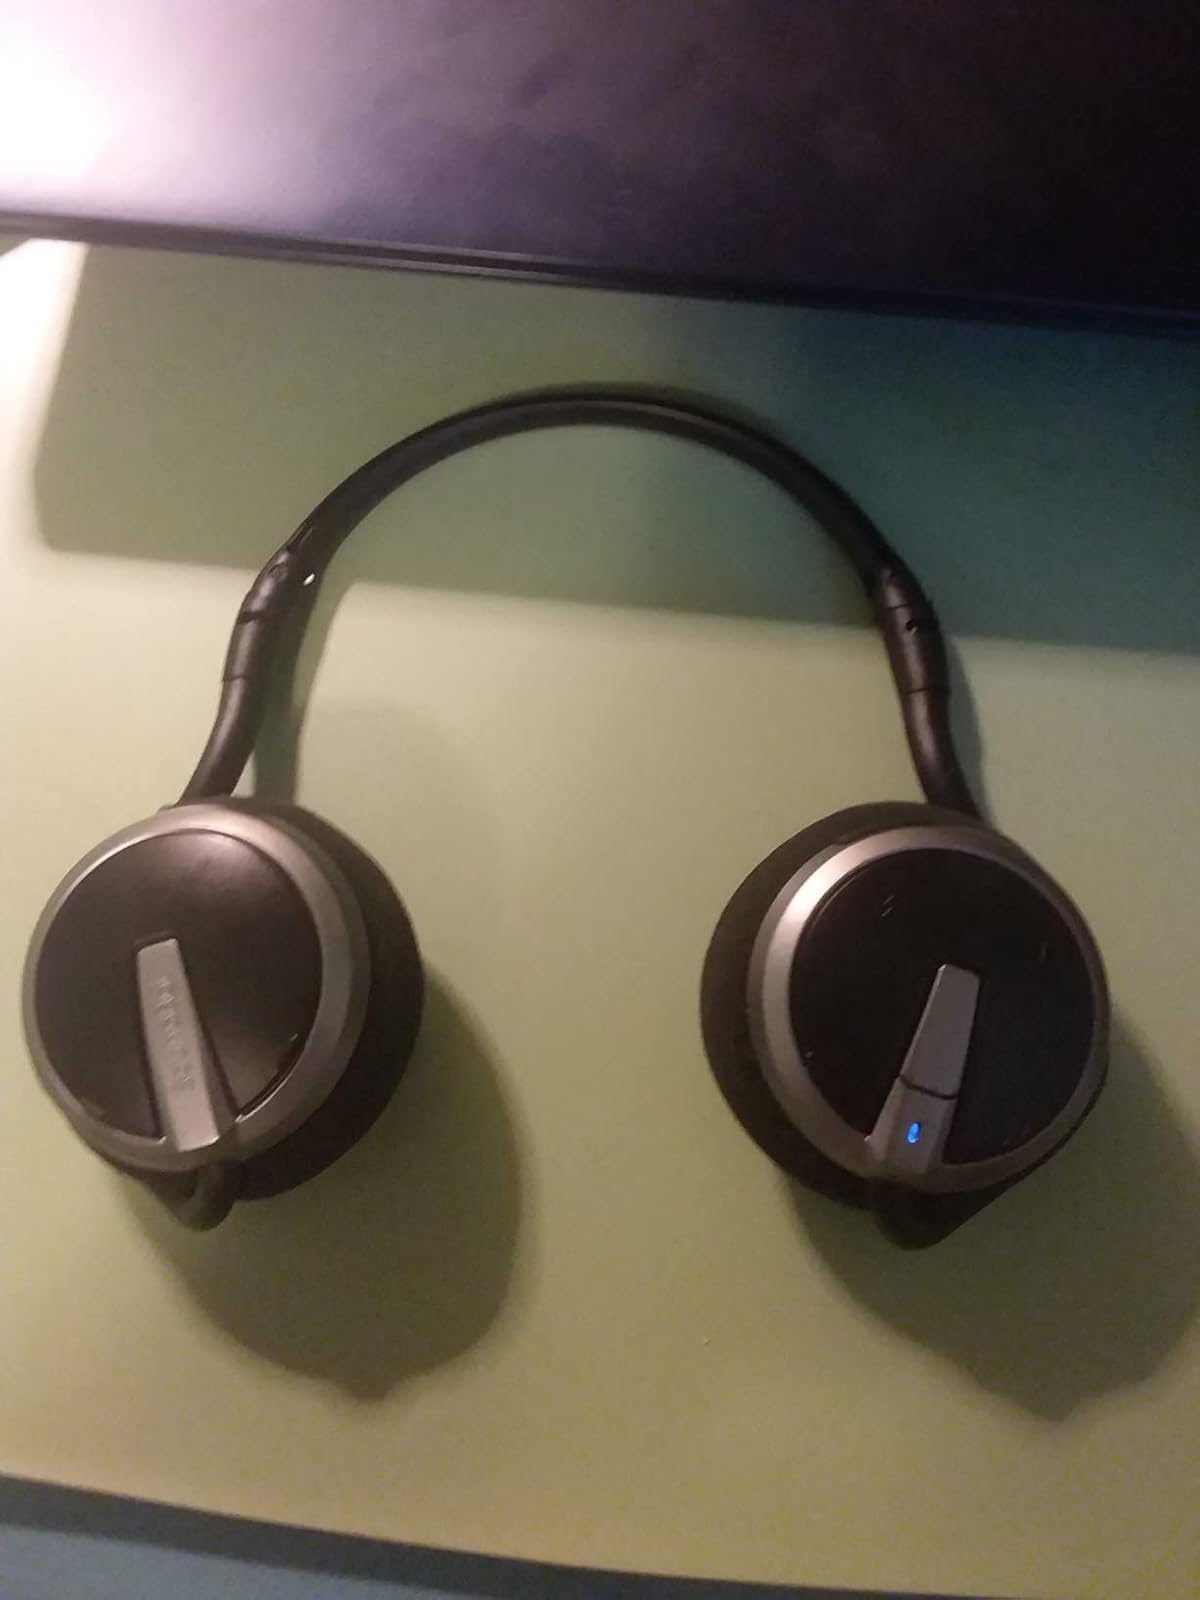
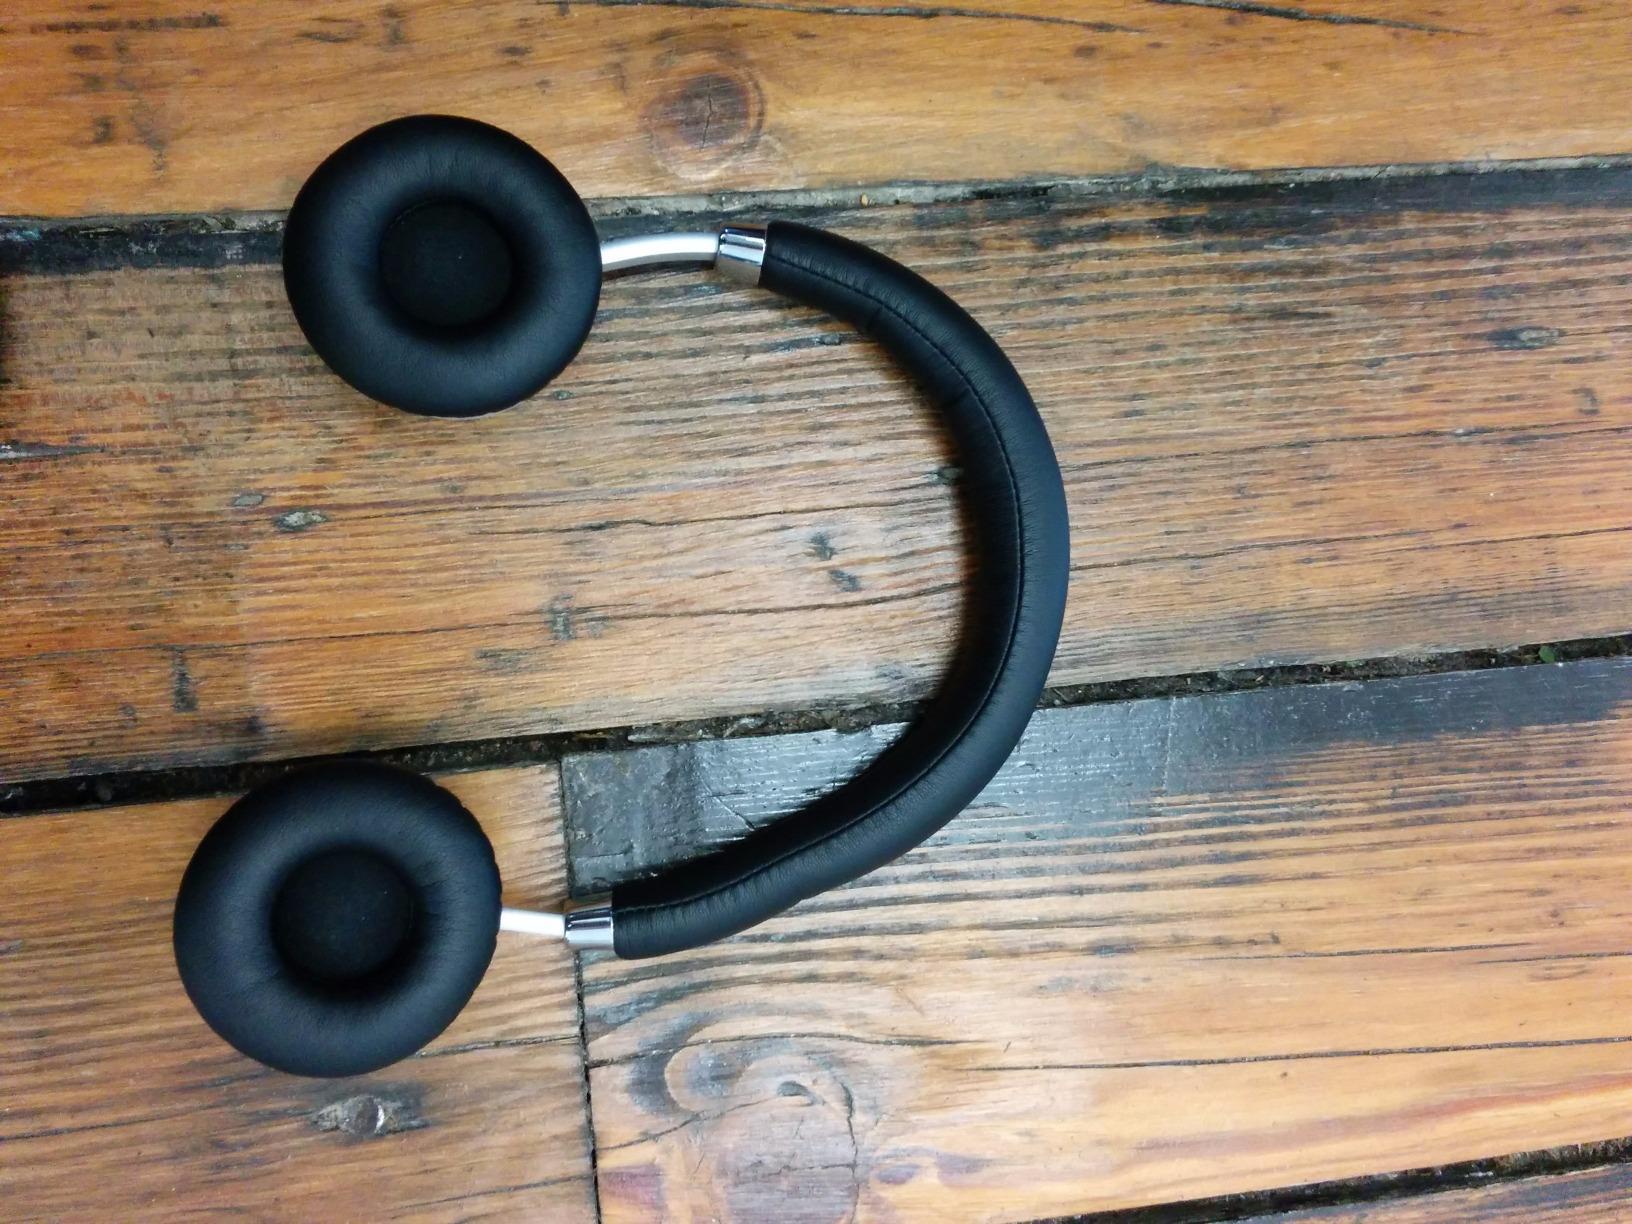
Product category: headphones
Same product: no